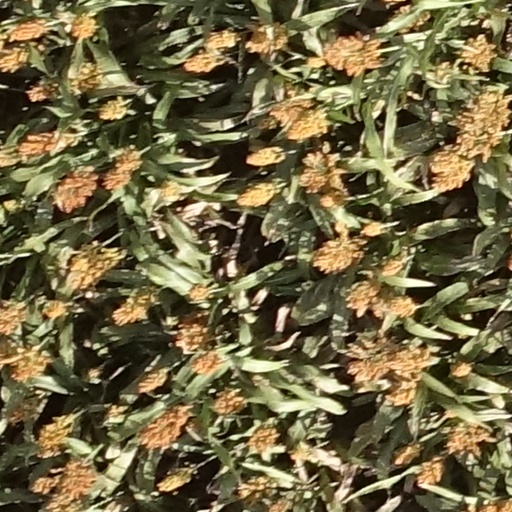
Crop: sorghum